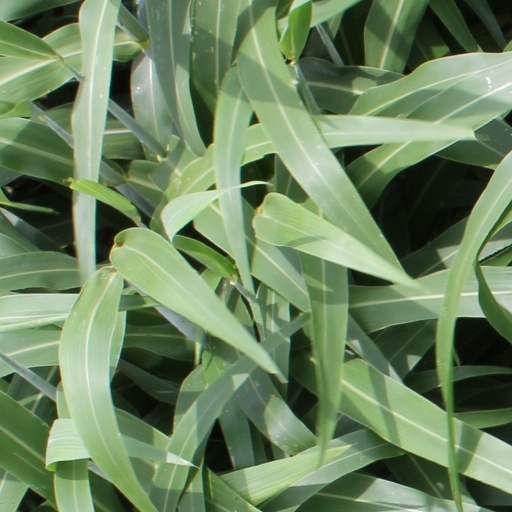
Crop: sorghum